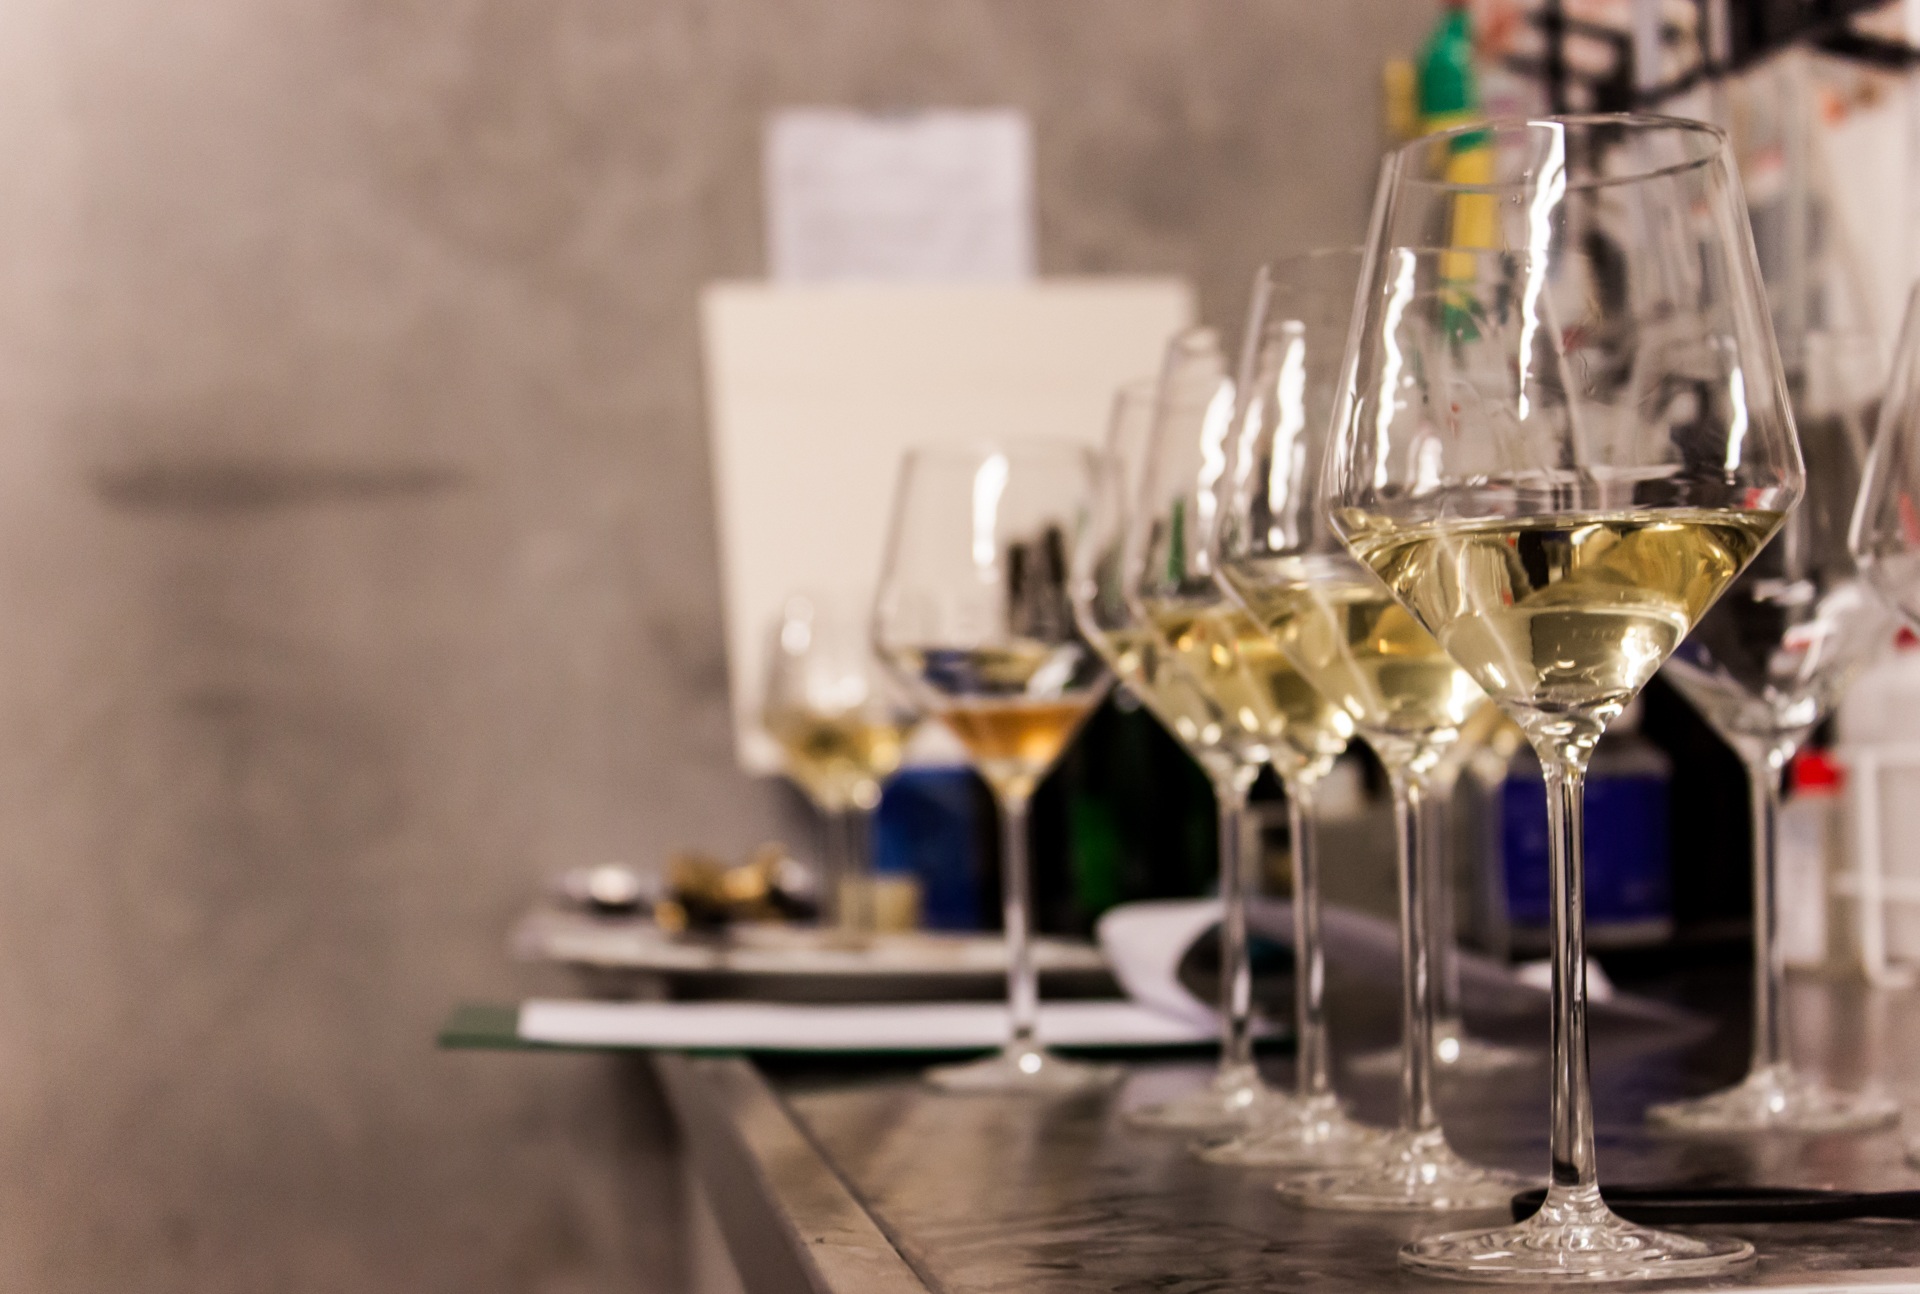
wine, glass, restaurant, meal, drink, lighting, wine glass, glasses, mood, wine glasses, centrepiece, rehearsal dinner